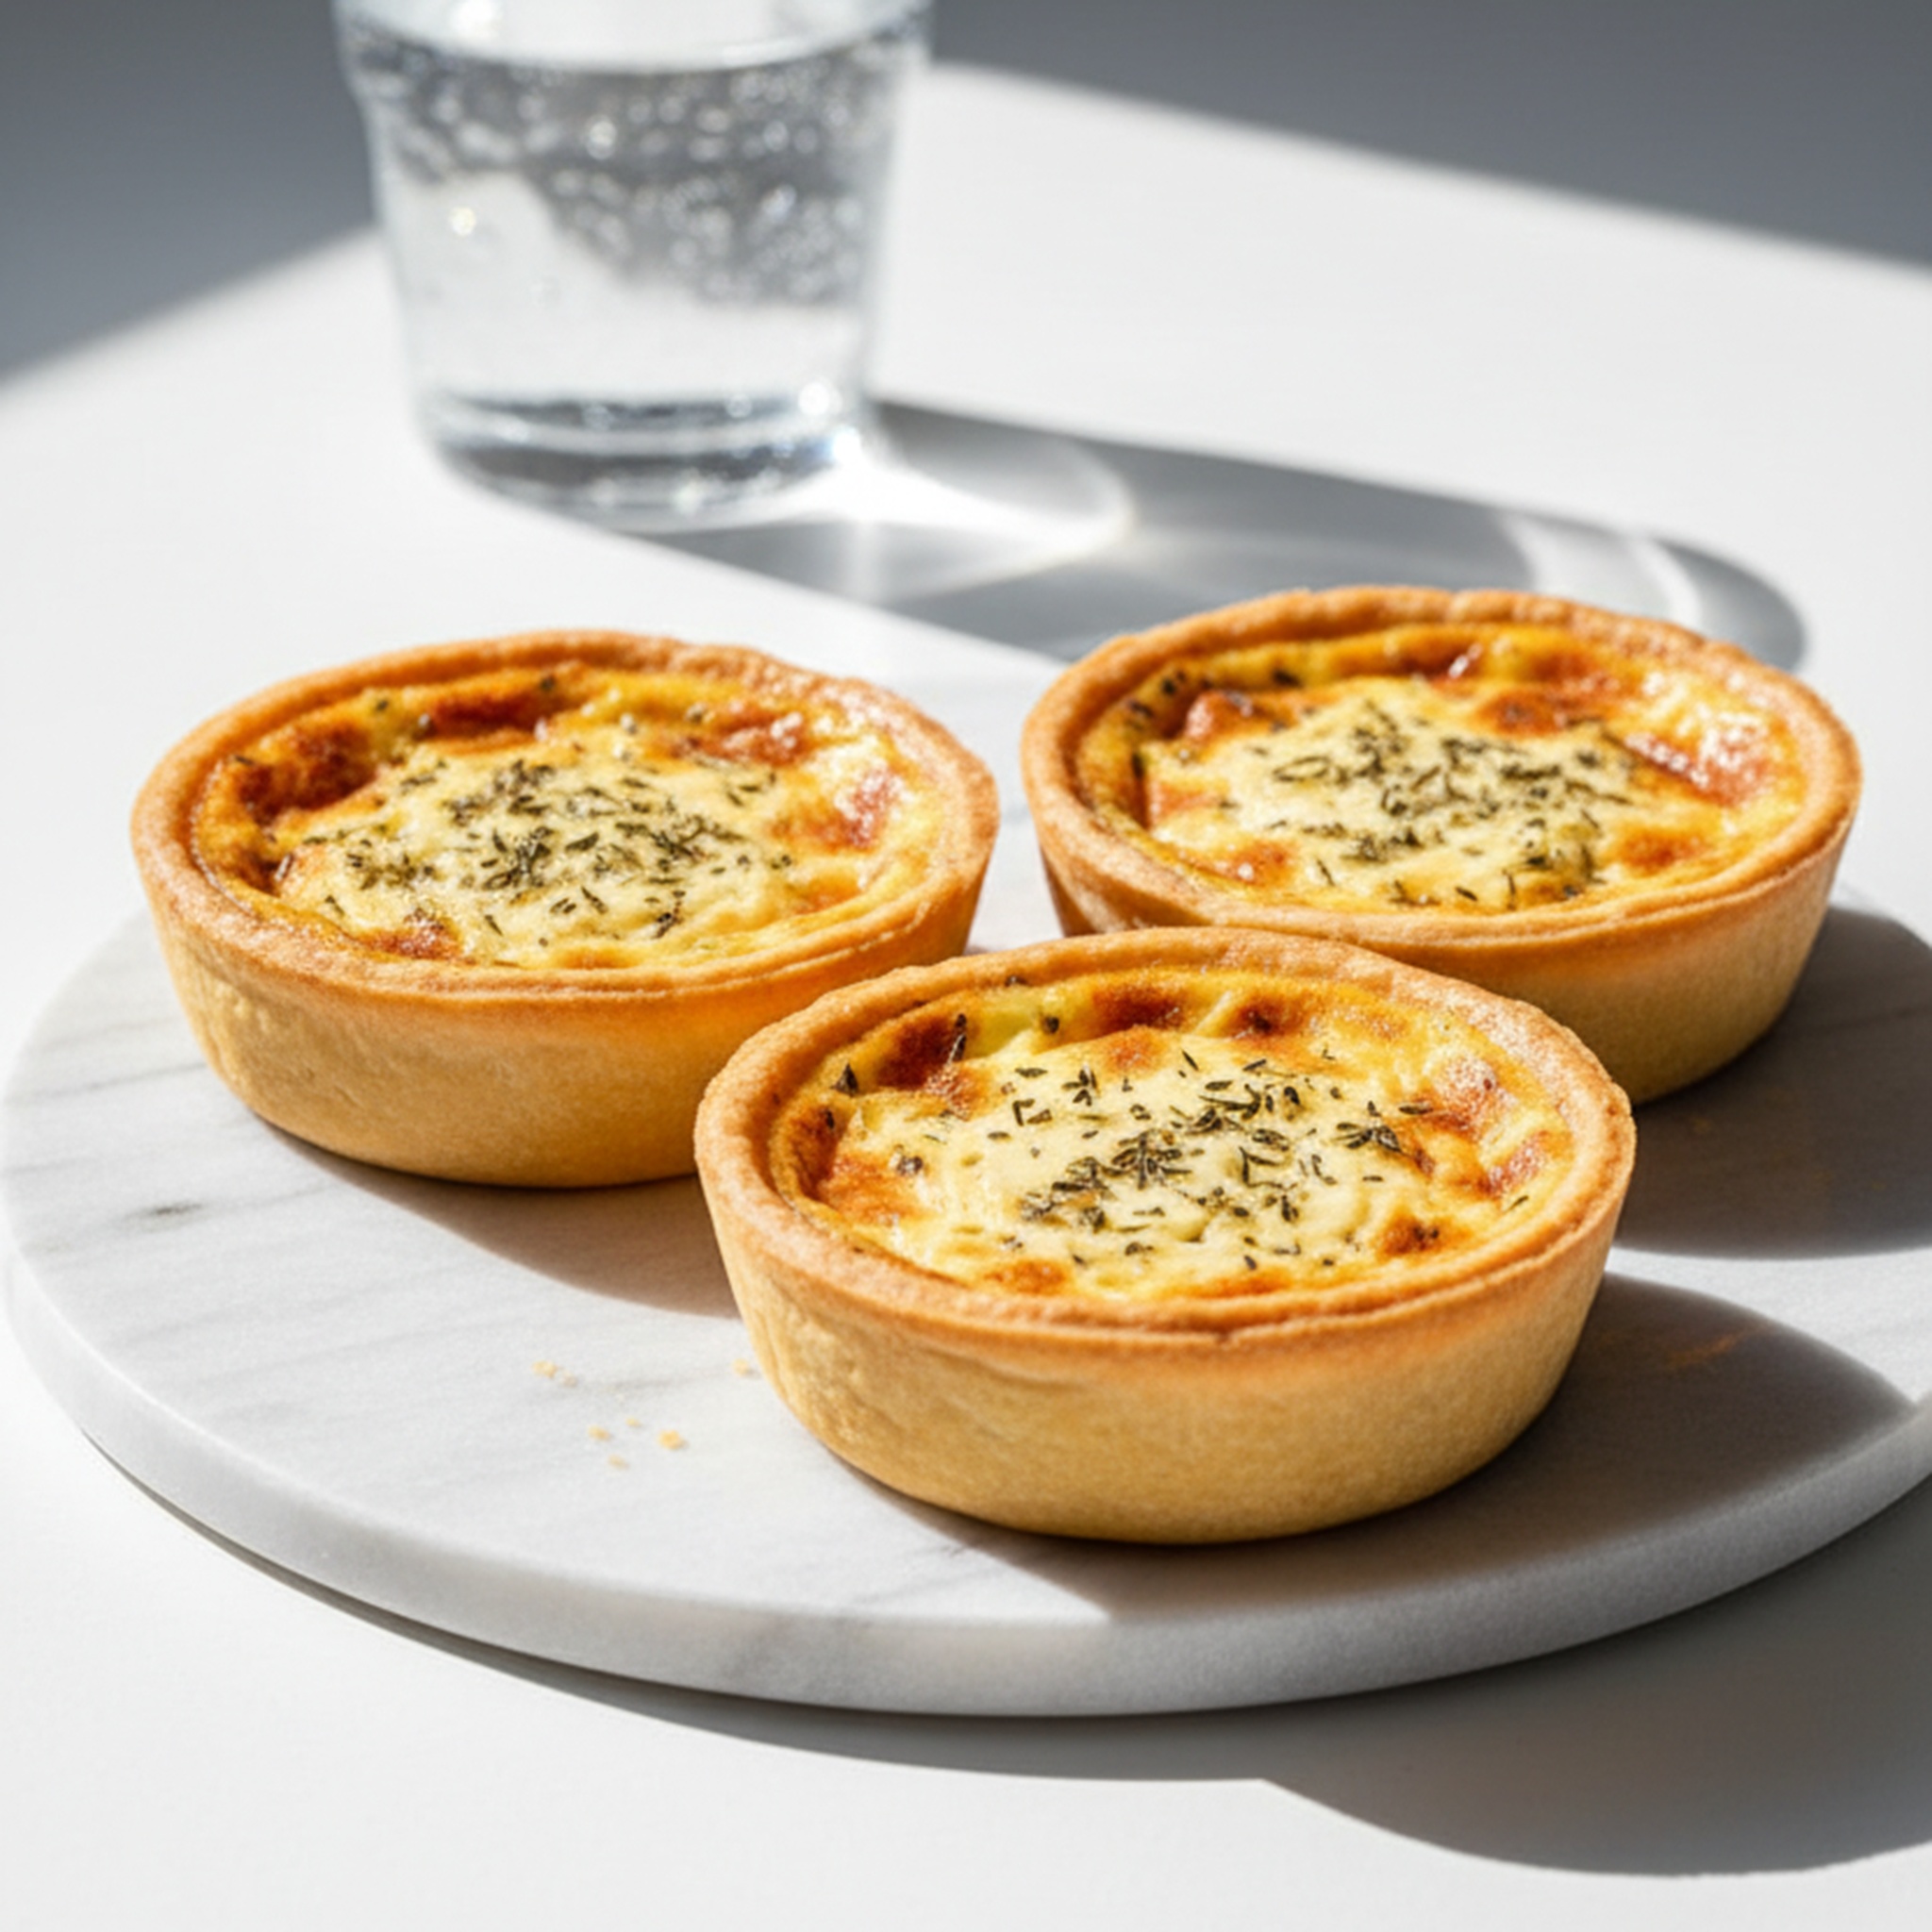
Chicken & Thyme Quiche 230g
A delicious savoury quiche filled with tender chicken pieces, aromatic thyme, and a rich, creamy egg mixture, all baked in a golden, flaky pastry crust. Perfect for a light meal or snack, enjoyed hot or cold. Serving Size: 1 piece × 230g
Brand: Dinner's Ready
Category: Food, Beverages & Tobacco > Food Items > Bakery > Pies & Tarts